Degrassi Junior High season 2

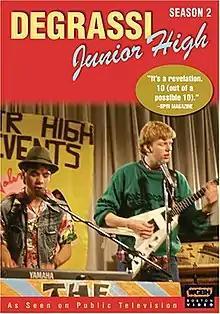
Region 1 DVD cover

The second season of "Degrassi Junior High", a Canadian teen drama television series, aired in Canada from January 4, 1988, to April 18, 1988, consisting of thirteen episodes. The series follows the lives of a group of seventh and eighth grade school children attending the titular school as they face various issues and challenges such as child abuse, homophobia, teenage pregnancy, and body image.